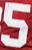
Number: 5